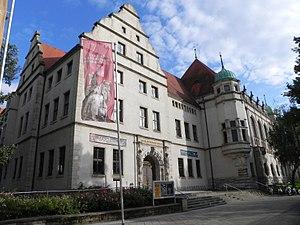
Le Kulturhistorisches Museum est un musée situé à Magdebourg en Allemagne. Il a été fondé en 1906 sous le nom de Kaiser-Friedrich-Museum. Son adresse est Otto-von-Guericke-Straße 68–73, à quelques mètres de la cathédrale de Magdebourg. Il est dirigé par Mᵐᵉ Gabriele Köster.